If Winter Comes (1923 film)

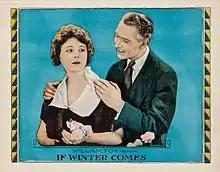
Lobby card

If Winter Comes is a 1923 American silent drama film directed by Harry Millarde and starring, in a breakout role, Percy Marmont. It was produced and distributed the Fox Film Corporation. It is based on a 1921 novel later turned into a play by A. S. M. Hutchinson and Basil Macdonald Hastings.